Myanmar conflict

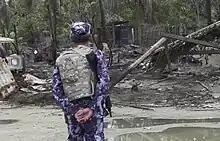
A member of Myanmar's Border Guard Police inspects a house burnt down in an arson attack.

In the 1960s, Khun Sa, a KKY militia leader, was permitted by the Burmese government to grow and traffic opium in return for fighting Shan and communists insurgents. He gradually became one of the most powerful insurgent leaders in Shan State. Khun Sa was captured by the Tatmadaw after plotting with the SSA in 1969, but was later released to Thailand, where he built an army near the Burmese border and became the dominant opium warlord in the Golden Triangle. After being expelled by the Thai Army in 1982, Khun Sa returned to Burma and formed the Mong Tai Army (MTA) in 1985. In the 1990s, the MTA became the dominant Shan fighting force with peak strength of 20,000 soldiers. In 1991, Khun Sa declared the creation of an independent Shan State, with himself as president. However, some Shan nationalists in the MTA disagreed with his leadership and formed a rival Shan organisation, the Shan State National Army (SSNA). The Mong Tai Army was quickly disbanded after the mass desertion, and Khun Sa himself surrendered to the government in 1996. He was allowed to retire in Yangon and keep his large fortune.